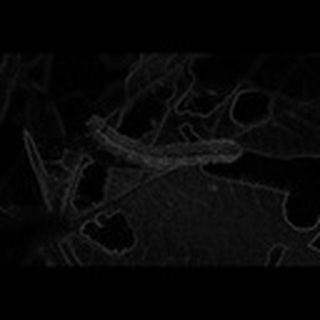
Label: cotton_army_worm